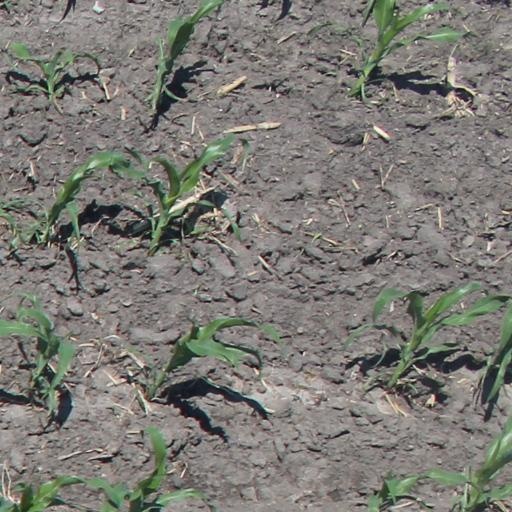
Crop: maize; corn